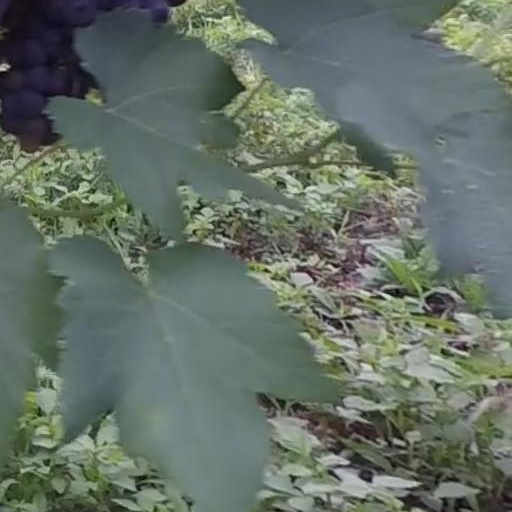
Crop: grape